Martha Lake Airport Park

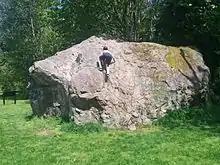
A glacial erratic at Martha Lake Airport Park, used for bouldering

The Martha Lake Airport was a private airport operated by Ed Hauter, Sr. and his family on their farm that they purchased in 1955. The airport, which had been encroached by suburban development from the 1960s onwards, was closed in 1998 after the death of Dorothy Hauter.